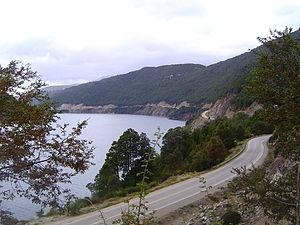
La Route des Sept Lacs ou Camino de los Siete Lagos est une section de la Route argentine nationale 40 construite dans la province de Neuquén en Patagonie. Elle relie la ville de San Martín de los Andes sur le lac Lácar à celle de Villa La Angostura sur le lac Nahuel Huapi.
La province de Neuquén est une province d'Argentine, qui se trouve à l'extrémité nord-ouest de la Patagonie argentine. Avec une superficie de 94 378 km², elle est la plus petite province des régions australes du pays. Sa géographie s'abîme sur l'imposante Cordillère des Andes.